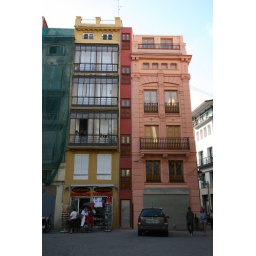
Smallest house on earth (the red one in the middle) - Valencia